STS-135

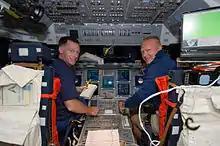
Chris Ferguson and Doug Hurley on the flight deck of "Atlantis".

A crowd at NASA's Marshall Space Flight Center greeted the crew with a unique "good morning" call. "Good morning Atlantis, the Marshall Space Flight Center hopes you enjoyed your ride to orbit." We wish you a successful mission and a safe return home," the workers said in a recorded video message.